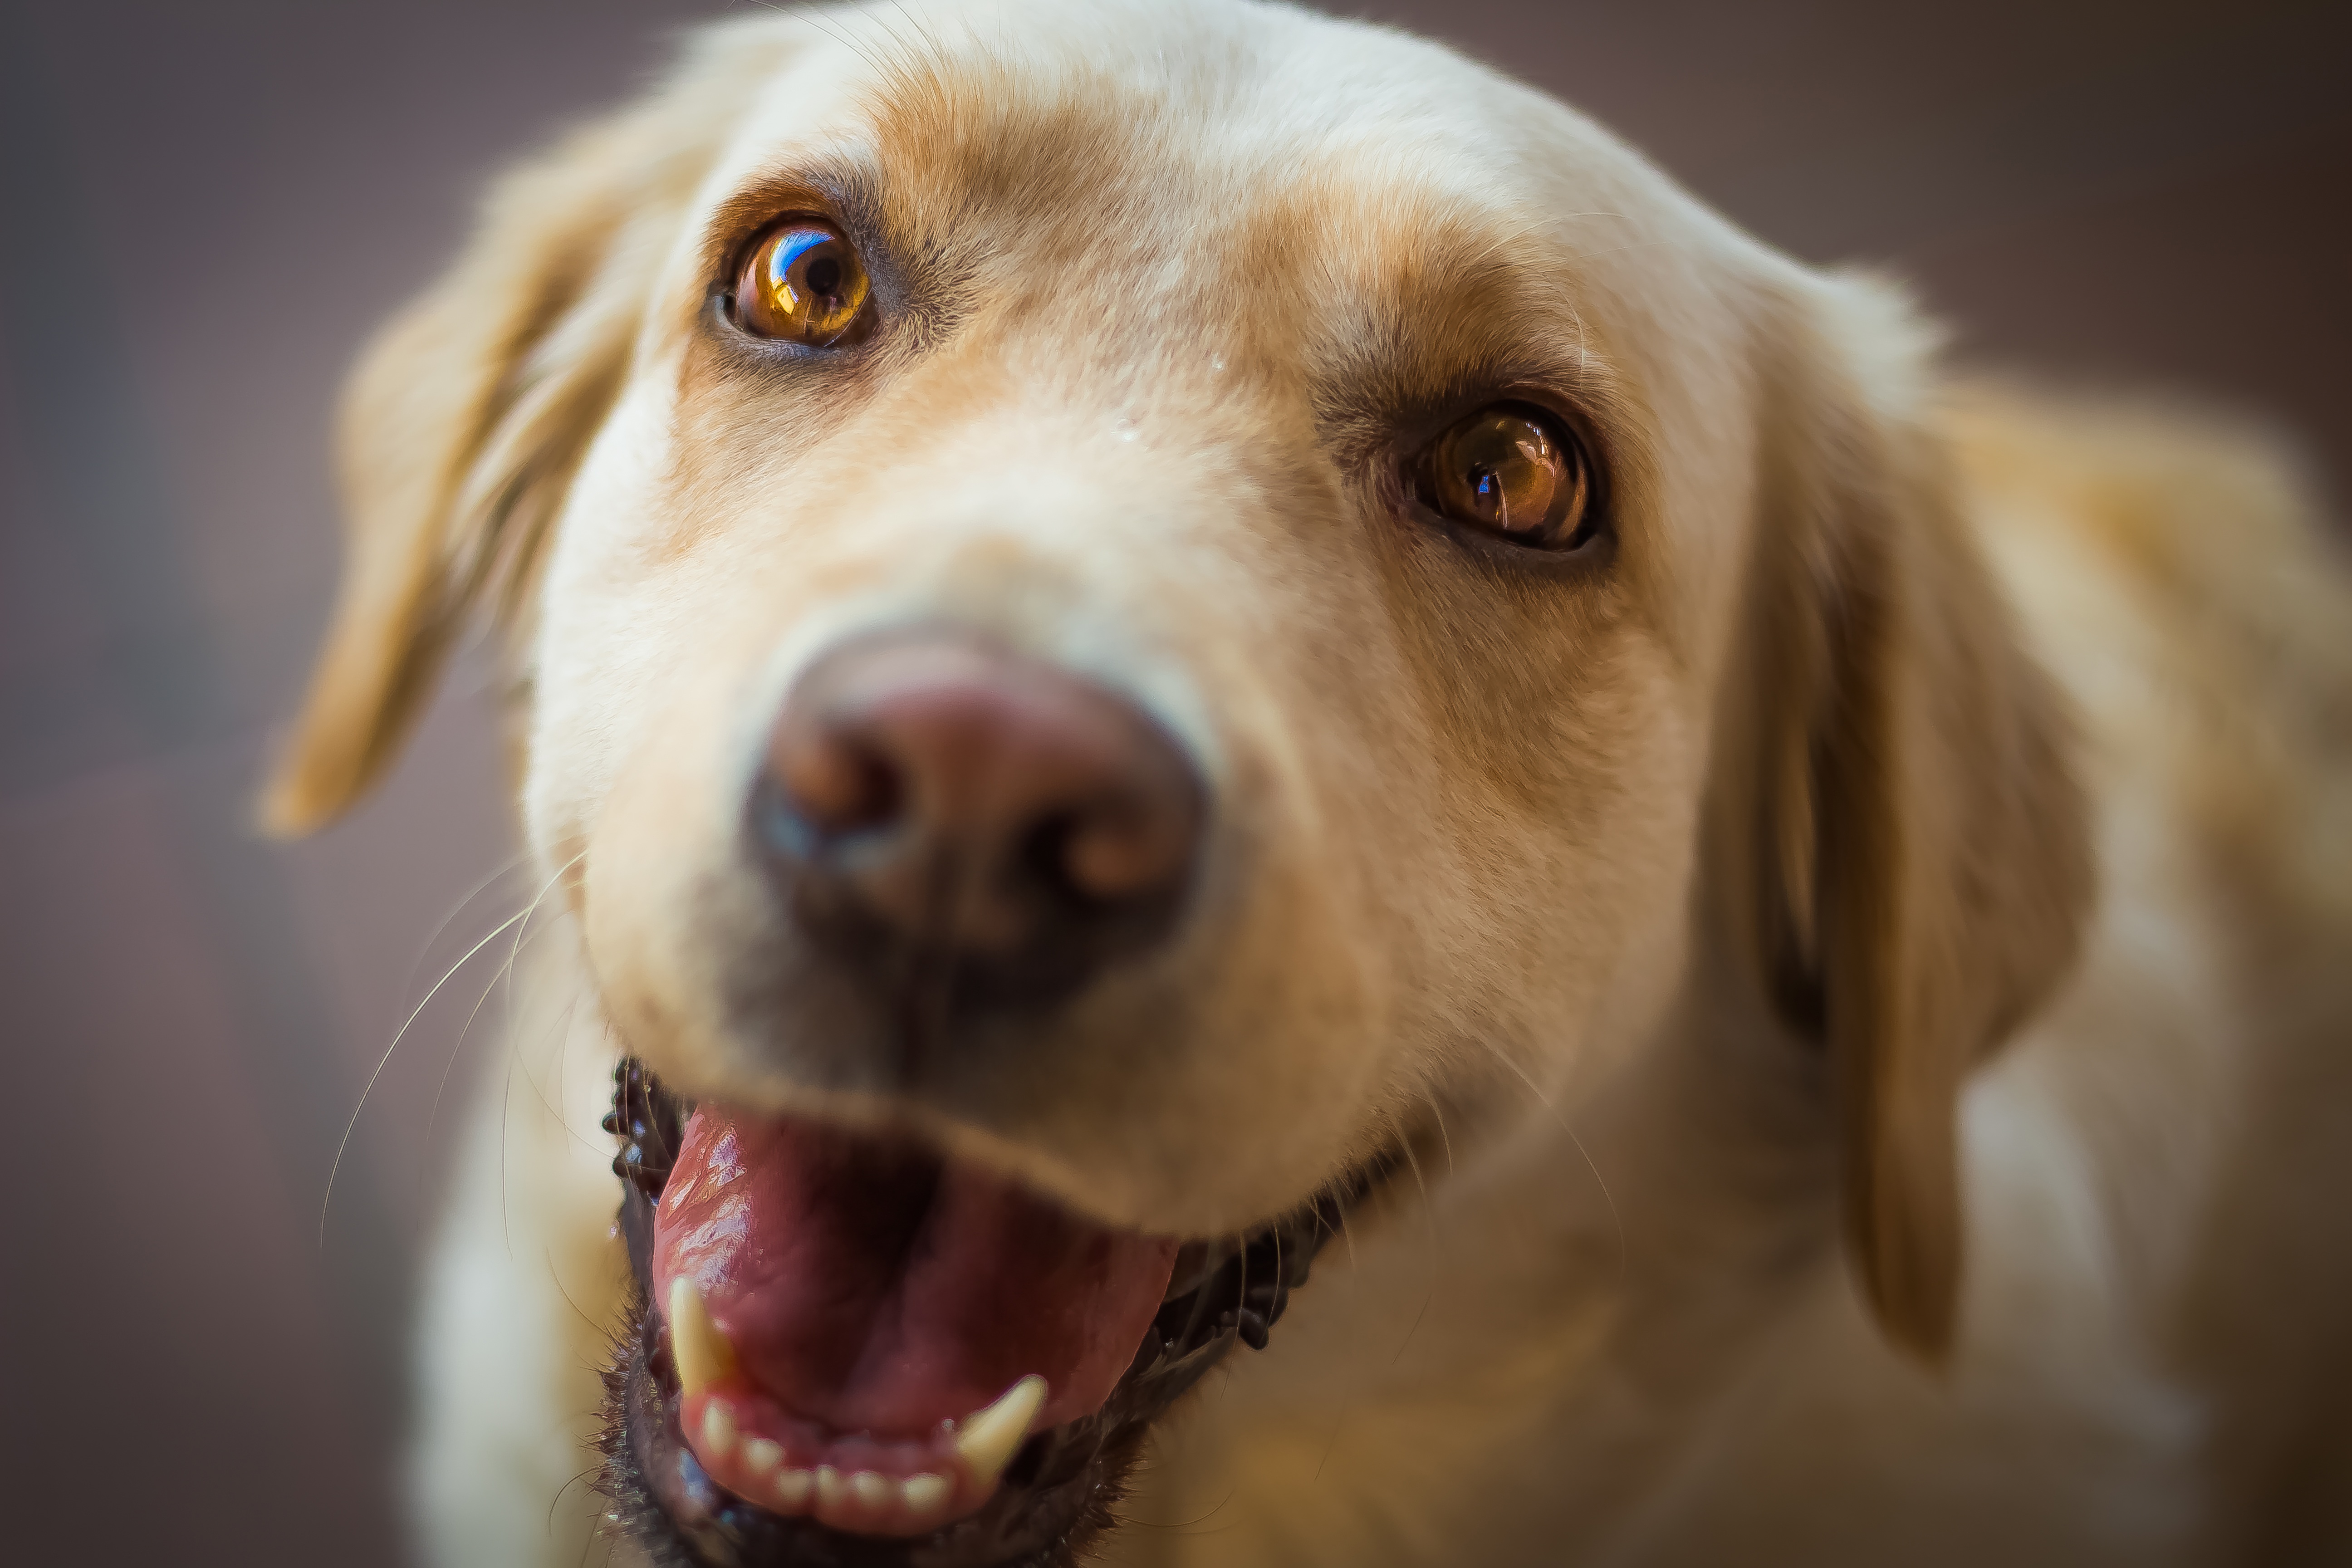
puppy, dog, mammal, close up, nose, whiskers, snout, vertebrate, labrador retriever, dog breed, retriever, dog like mammal